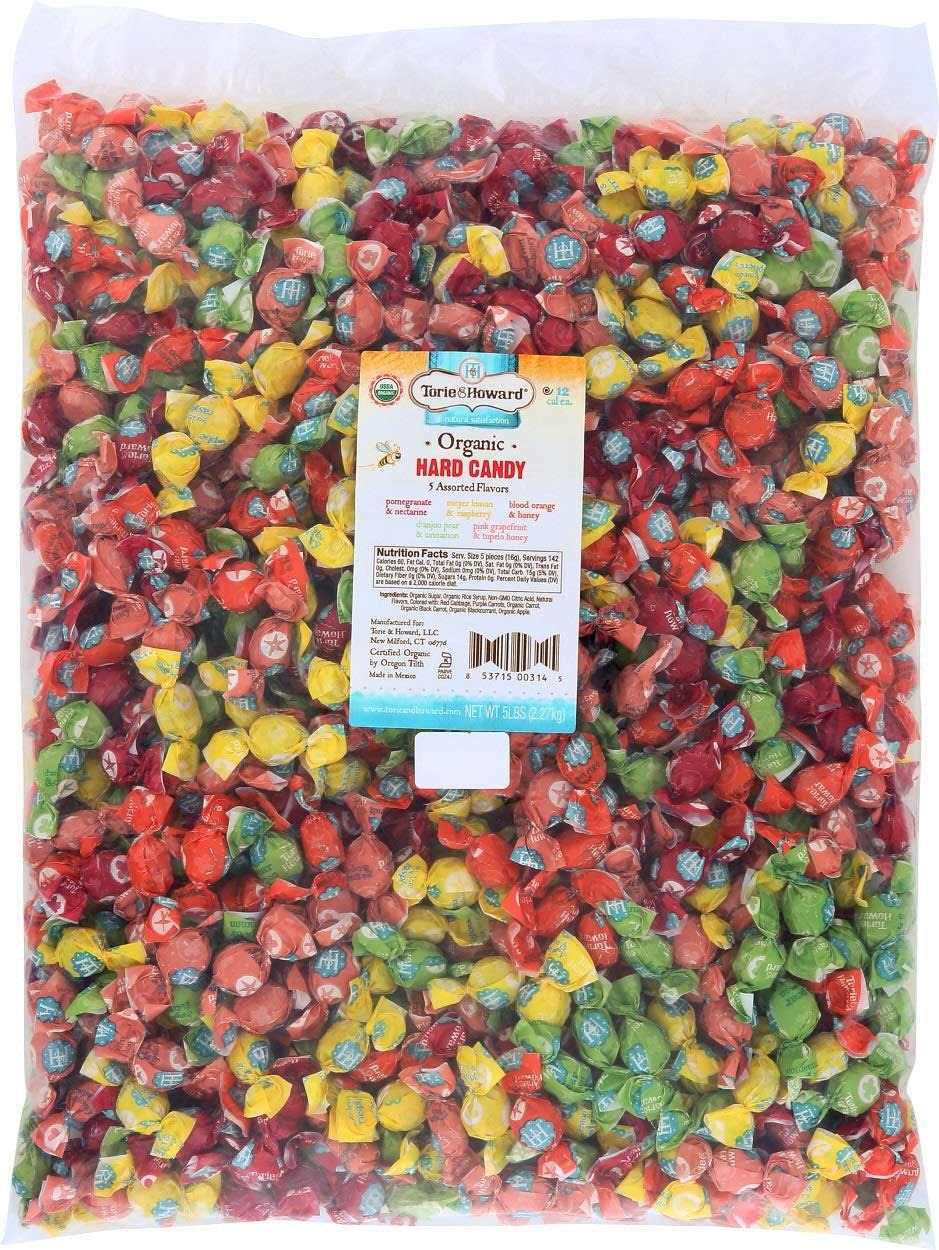
Item Name: Torie and Howard Organic Hard Candy Bulk Candy, Five Assorted Flavors, 5 pound bag
Bullet Point 1: Organic Hard Candy: Five assorted flavors of organic hard candy in a 5 pound bag
Bullet Point 2: Assorted Flavors: Includes orange, silver, purple, and other assorted flavors
Bullet Point 3: GMO Free: Made with organic ingredients and free of GMOs
Bullet Point 4: Bulk Candy: 5 pound bag of hard candy perfect for parties and events
Bullet Point 5: Animal Themed: Fun cat-shaped candy packaging
Value: 80.0
Unit: Ounce

Price: 60.29